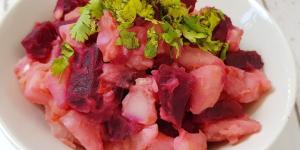
ensalada de patata y remolacha